Smith Tavern

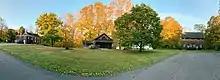
This 180° view of the Smith Tavern Educational Complex complex shows, from left to right, the Smith Tavern, the Brundage Blacksmith Shop, Dr. Jerry Light's Privy (partially obscured), the one-room East Middle Patent Schoolhouse, and the 1798 Quaker Meeting House.

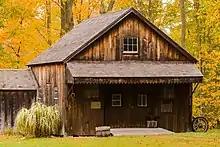
The Brundage Blacksmith Shop, which was built in the 1800's and acquired in 1981.

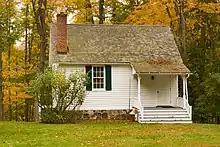
The one-room East Middle Patent Schoolhouse, which served first through eighth graders for 40 years during the 19th and 20th centuries.

The Smith Tavern is part of the Smith Tavern Educational Complex, which contains four additional buildings: the Brundage Blacksmith Shop, Dr. Jerry Light’s Privy, the one-room East Middle Patent Schoolhouse, and the 1798 Quaker Meeting House. The Brundage Blacksmith Shop was acquired in 1981, as was Dr. Jerry Light’s Privy. The Schoolhouse was acquiring in 1984 and the Quaker Meeting House was acquired in 1995.